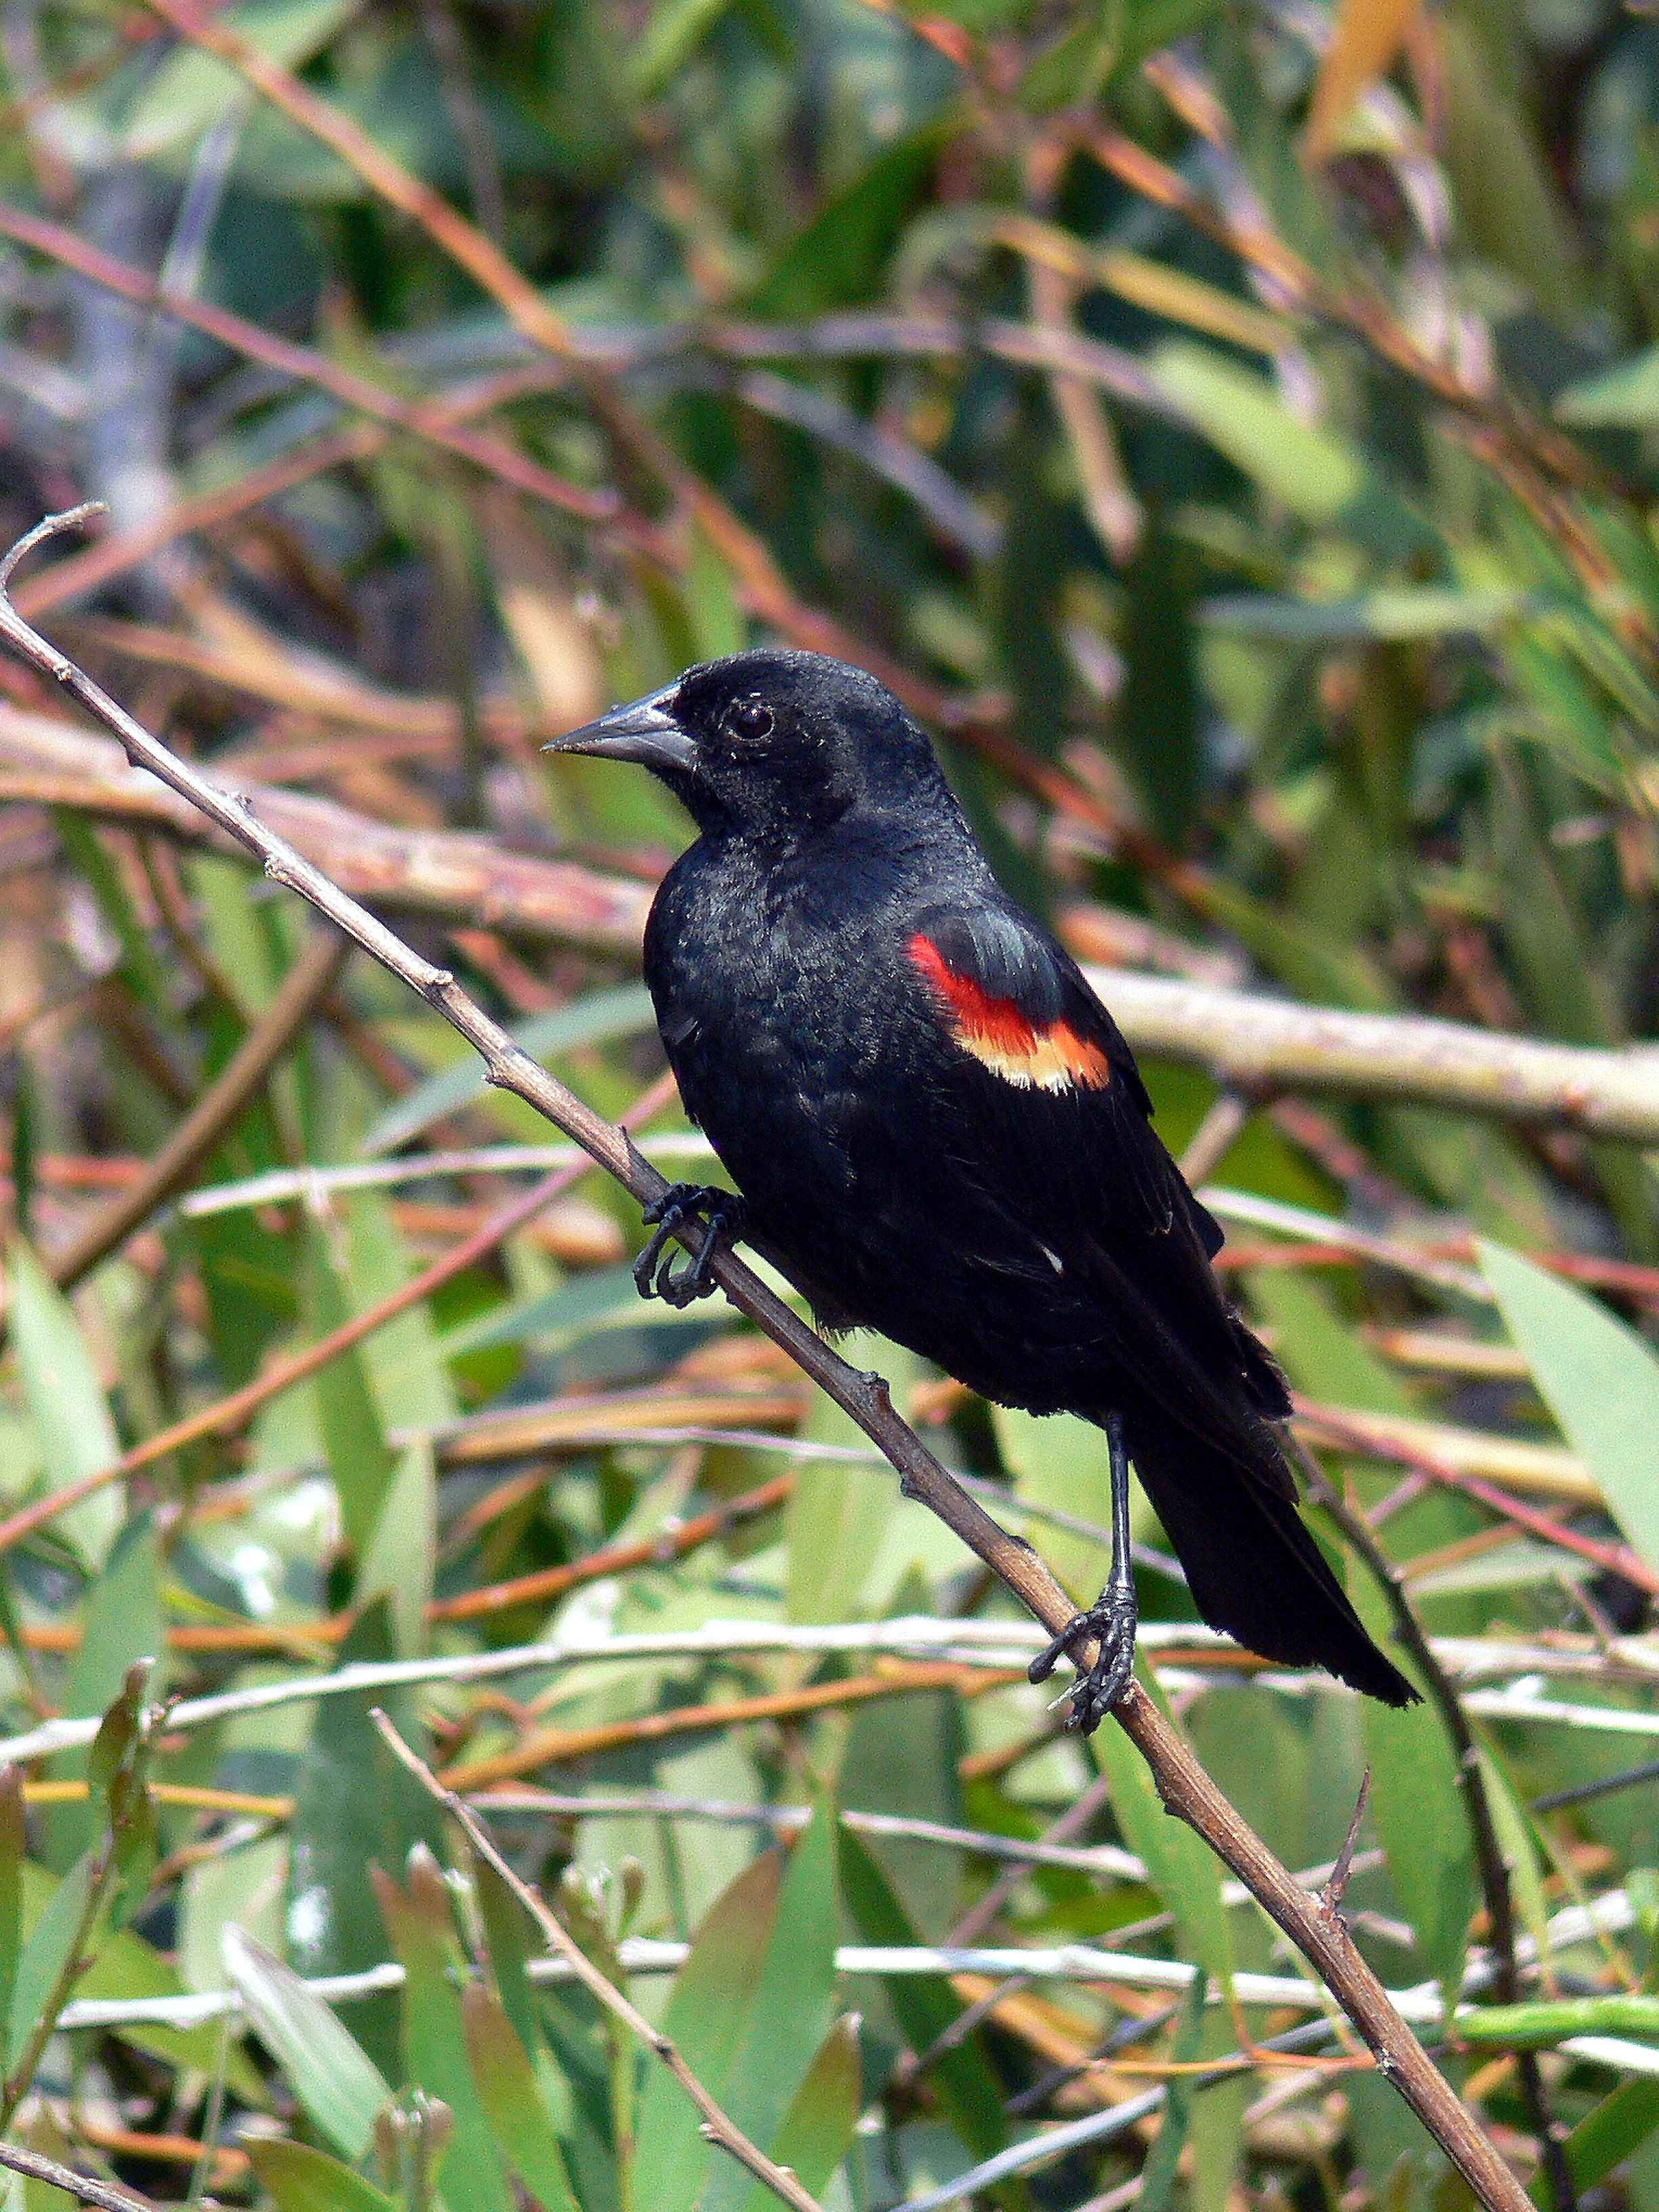
nature, branch, bird, wildlife, red, beak, winged, fauna, birds, animals, vertebrate, focuses, blackbirds, blackbird, attention, its, something, perching bird, emberizidae